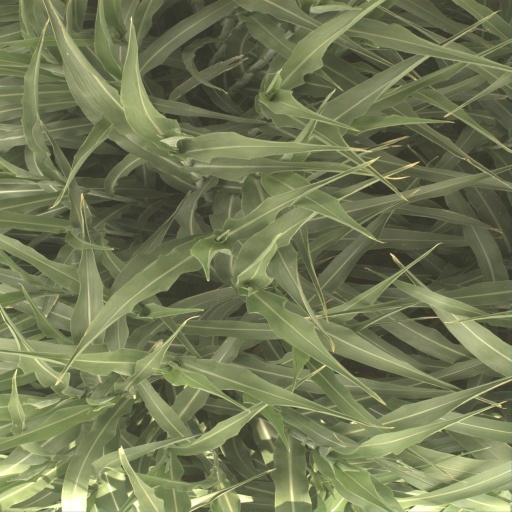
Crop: sorghum